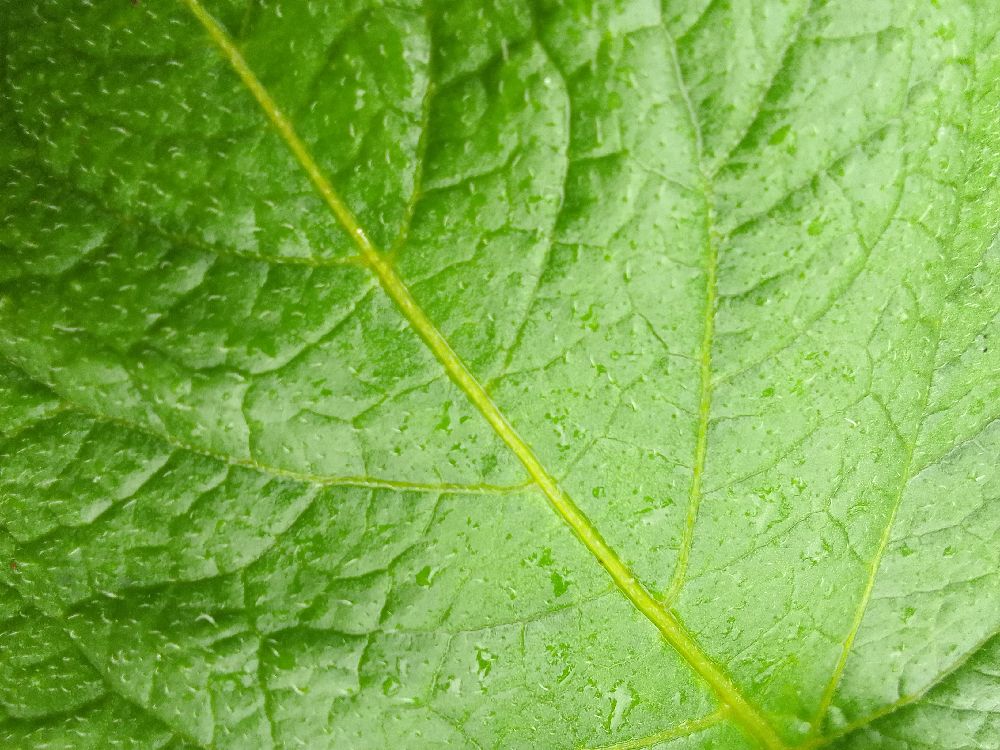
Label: Healthy